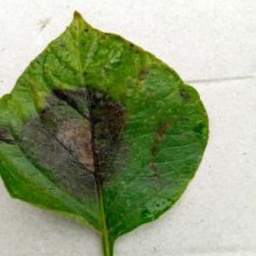
Etiqueta: Late Blight